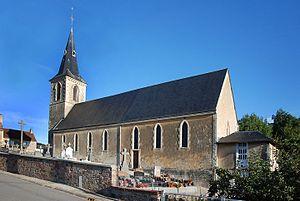
Vignats (Calvados)
Vignats est une commune française, située dans le département du Calvados en région Normandie, peuplée de 289 habitants.